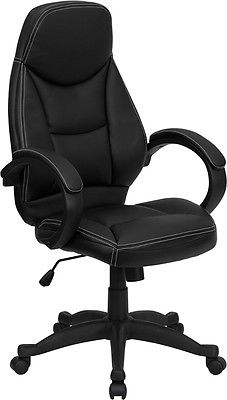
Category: chair